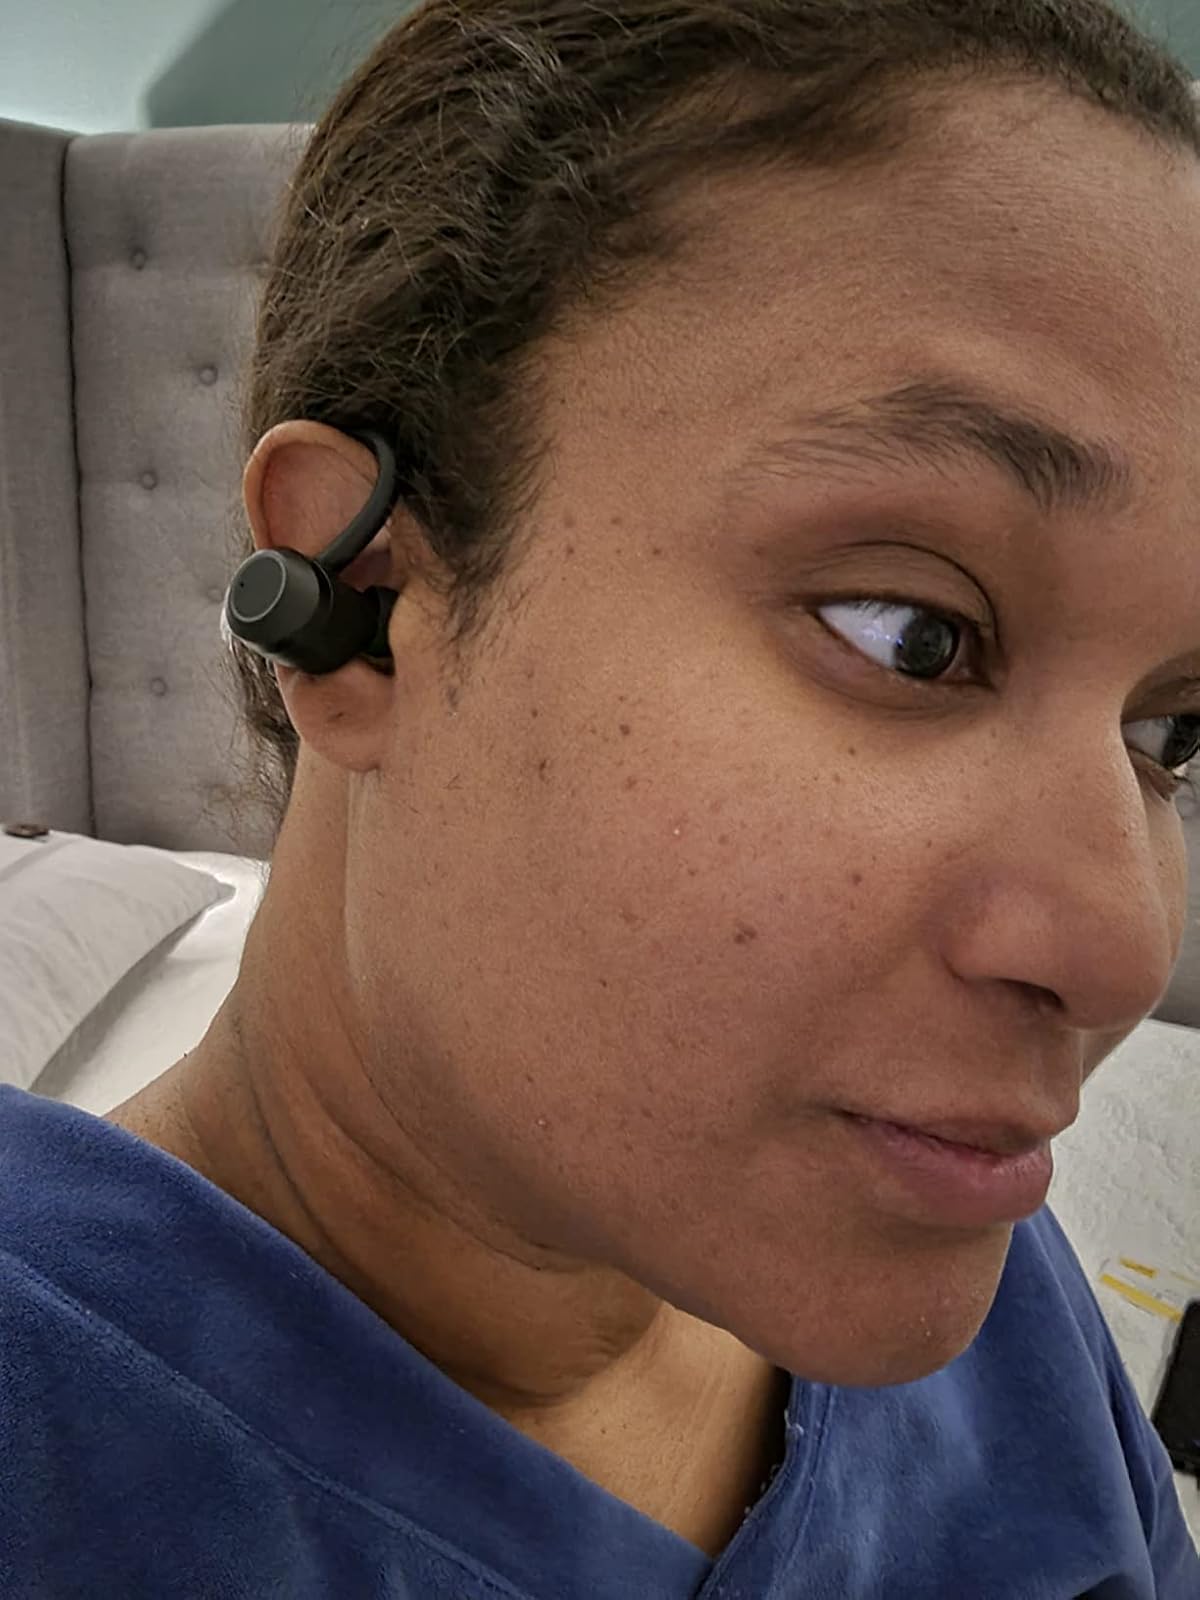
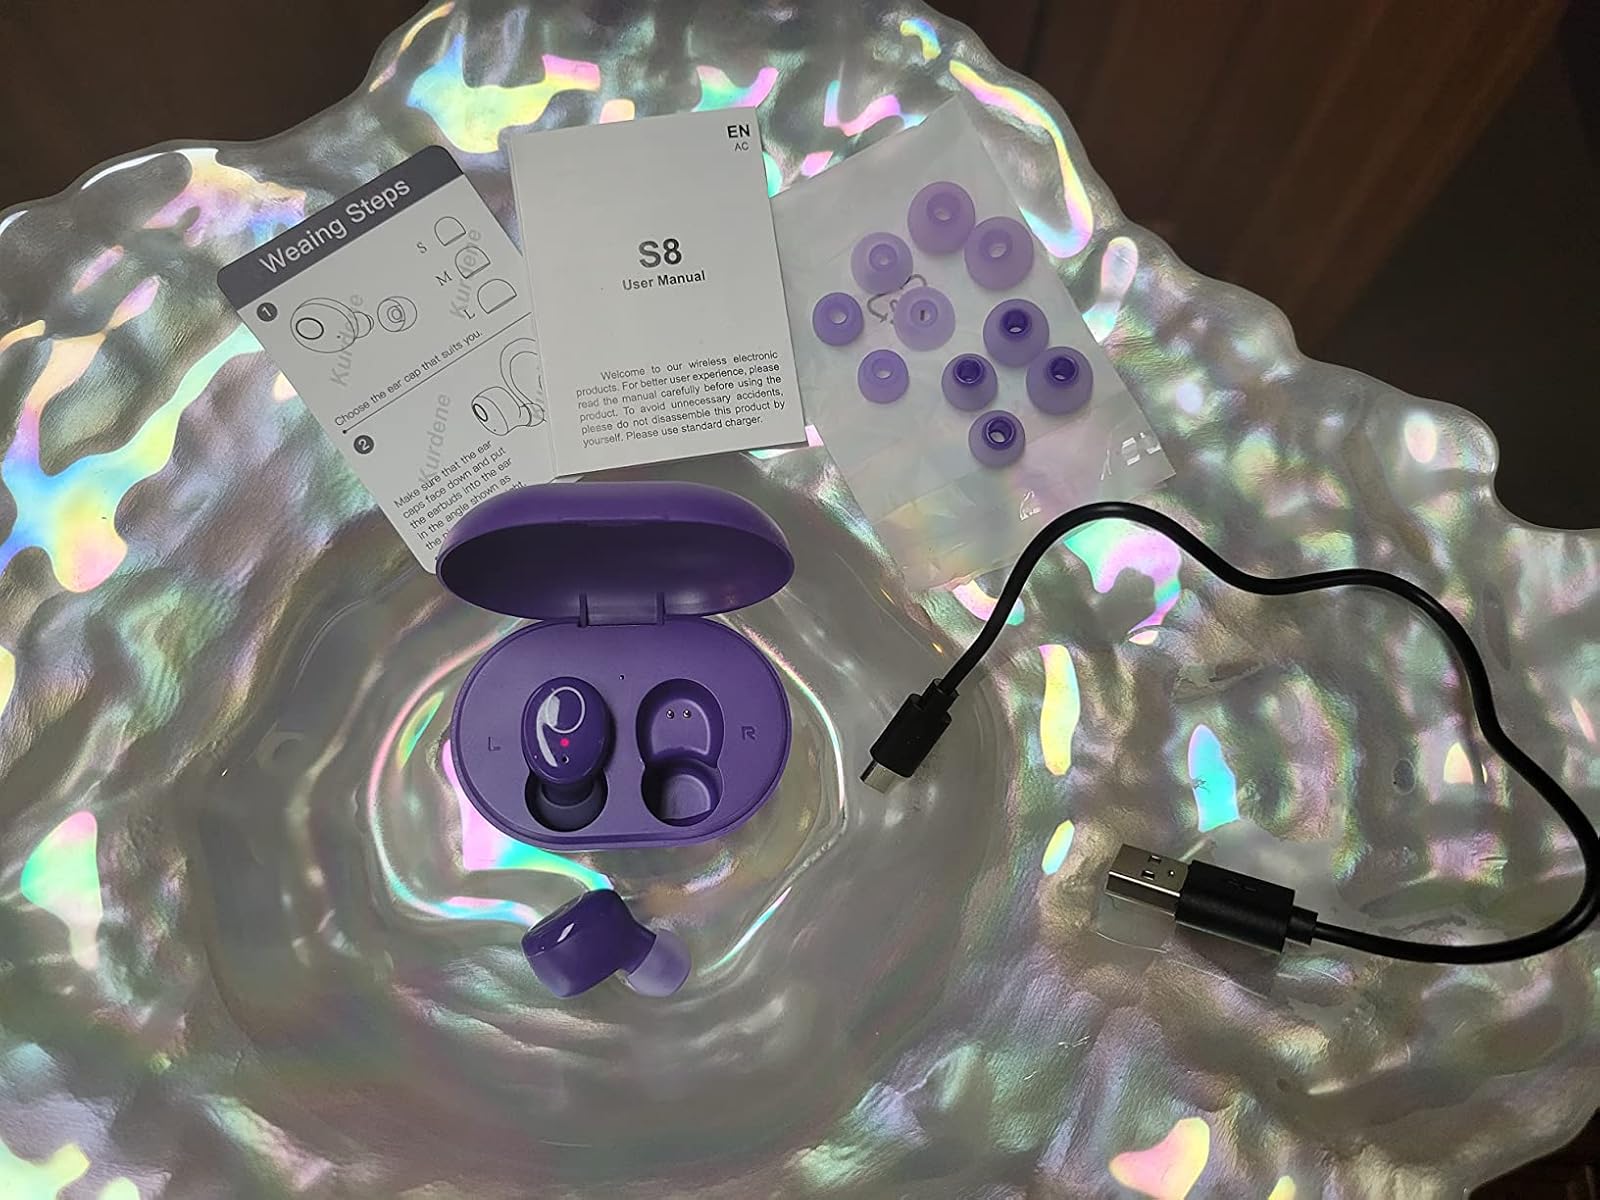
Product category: earbuds
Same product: no